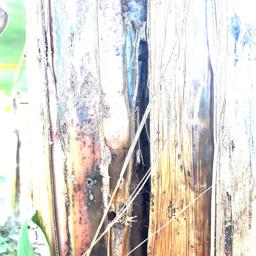
Label: PSEUDOSTEM WEEVIL